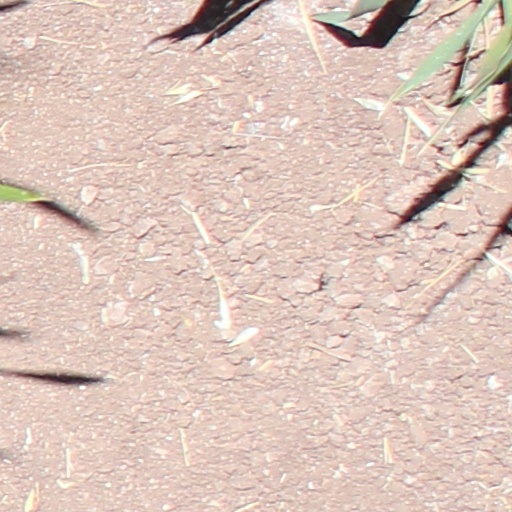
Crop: wheat